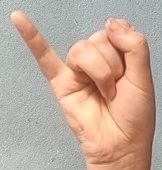
ASL sign: J